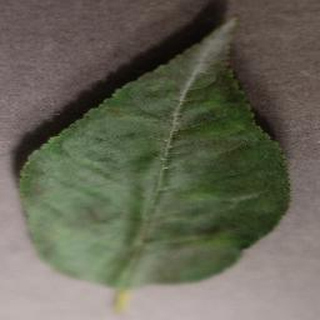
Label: cherry_powdery_mildew